Reusable shopping bag

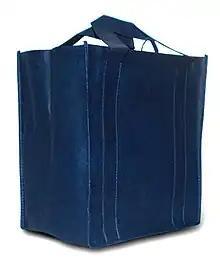
A blue reusable shopping bag

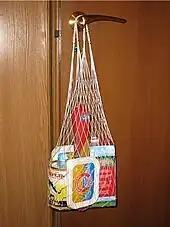
String bag with shopping items

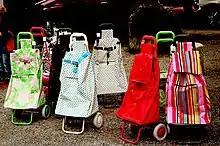
Wheeled shopping trolley bags

A reusable shopping bag, sometimes called a bag for life in the UK, is a type of shopping bag which can be reused many times, in contrast to single-use paper or plastic shopping bags. It is often a tote bag made from fabric such as canvas, natural fibres such as jute, woven synthetic fibers, or a thick plastic that is more durable than disposable plastic bags, allowing multiple use. Other shoppers may use a string bag or a wheeled trolley bag. They are often sold in supermarkets and apparel shops.